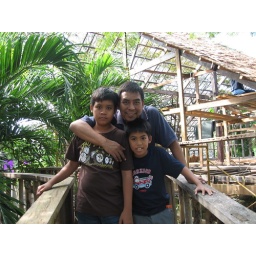
Monty, marty Alphonse in the bridge on the tree house